Rüthi

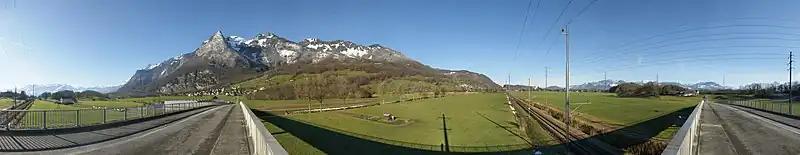
Panorama of the road between Lienz and Rüthi

Rüthi has an area, , of . Of this area, 47.9% is used for agricultural purposes, while 33.8% is forested. Of the rest of the land, 13.7% is settled (buildings or roads) and the remainder (4.6%) is non-productive (rivers or lakes).